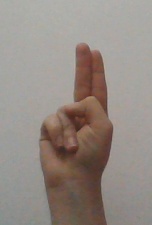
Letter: taa